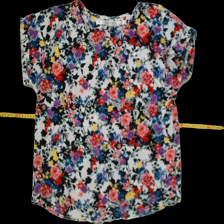
View: front
Type: T-shirt
Category: Ladies
Brand: Lager 157
Colors: Multicolor
Material: 100%polyester
Pattern: Floral print
Size: S
Trend: No trend
Stains: No
Price range: 50-100
Recommended usage: Reuse